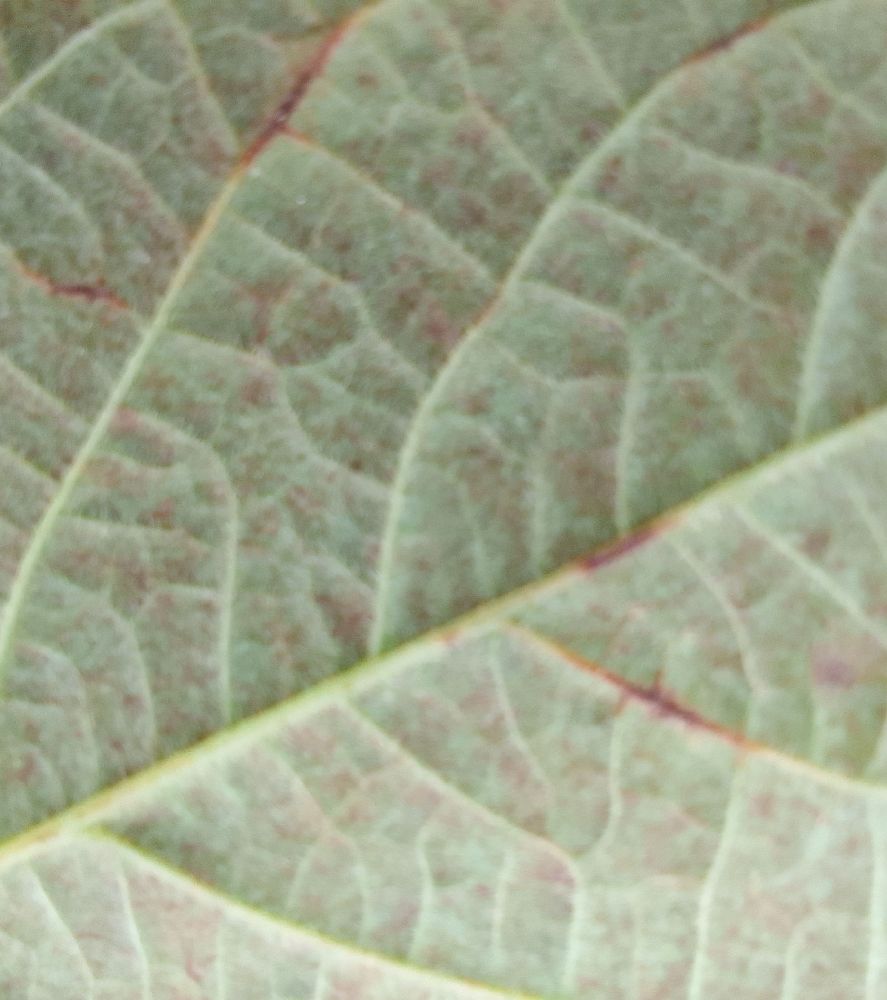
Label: anthracnose